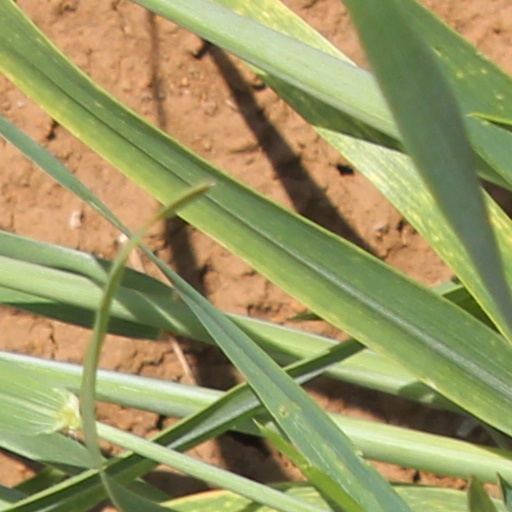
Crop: wheat